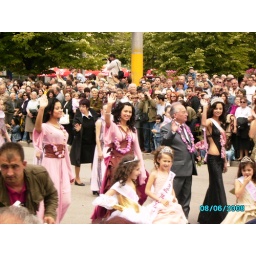
The girl in the middle is the new Queen Rose - her name is Vasilena and she is indeed cute